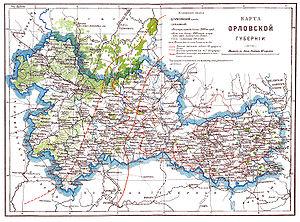
Le gouvernement d’Orel est une division administrative de l’Empire russe, puis de la R.S.F.S.R., située en Russie centrale avec pour capitale la ville d’Orel. Créé en 1796 le gouvernement exista jusqu’en 1928.